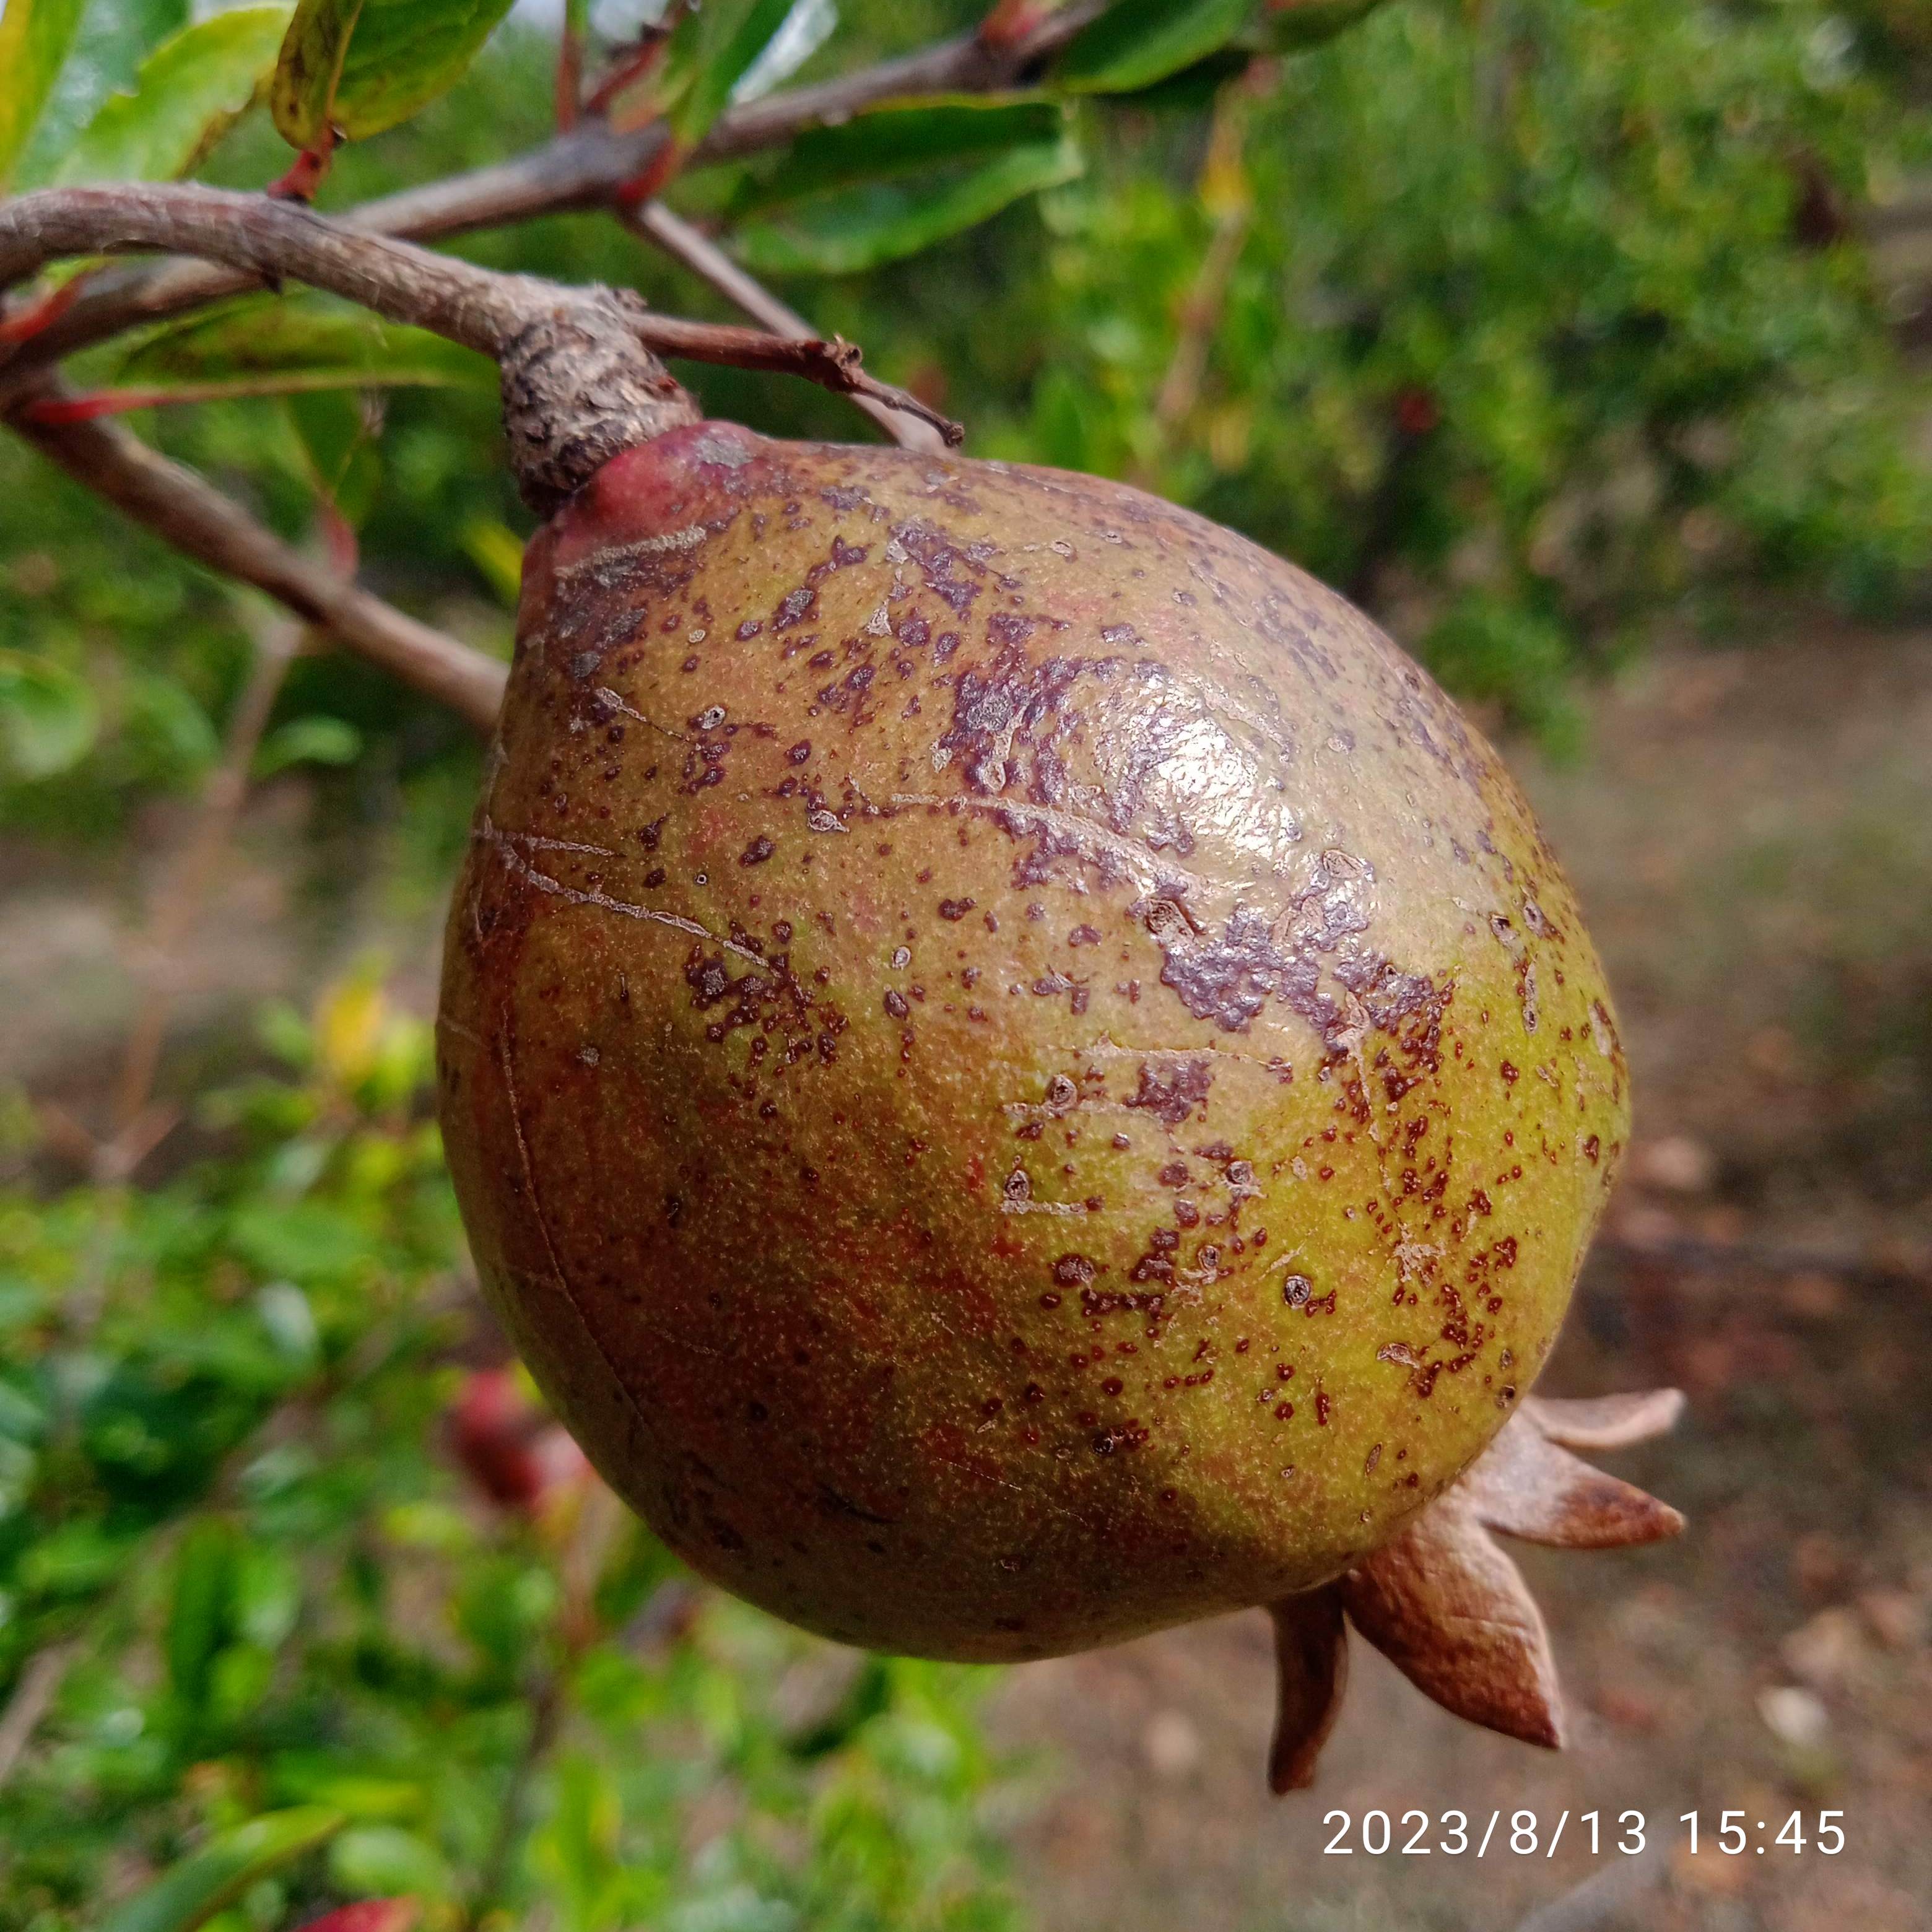
Label: Cercospora